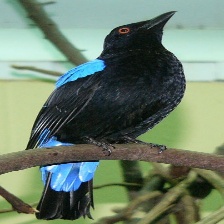
Species: FAIRY BLUEBIRD
Scientific name: IRENA